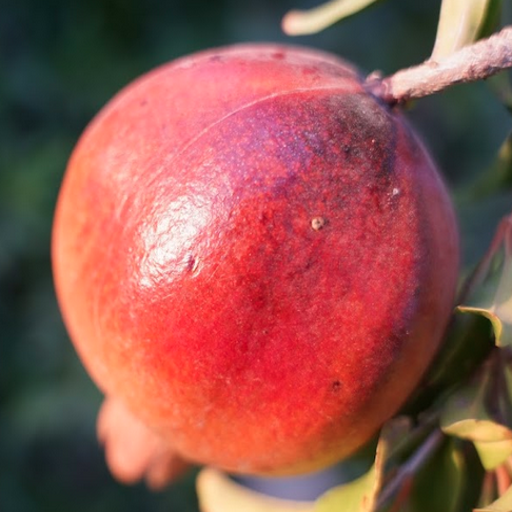
Label: Sunburn